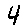
Label: 4